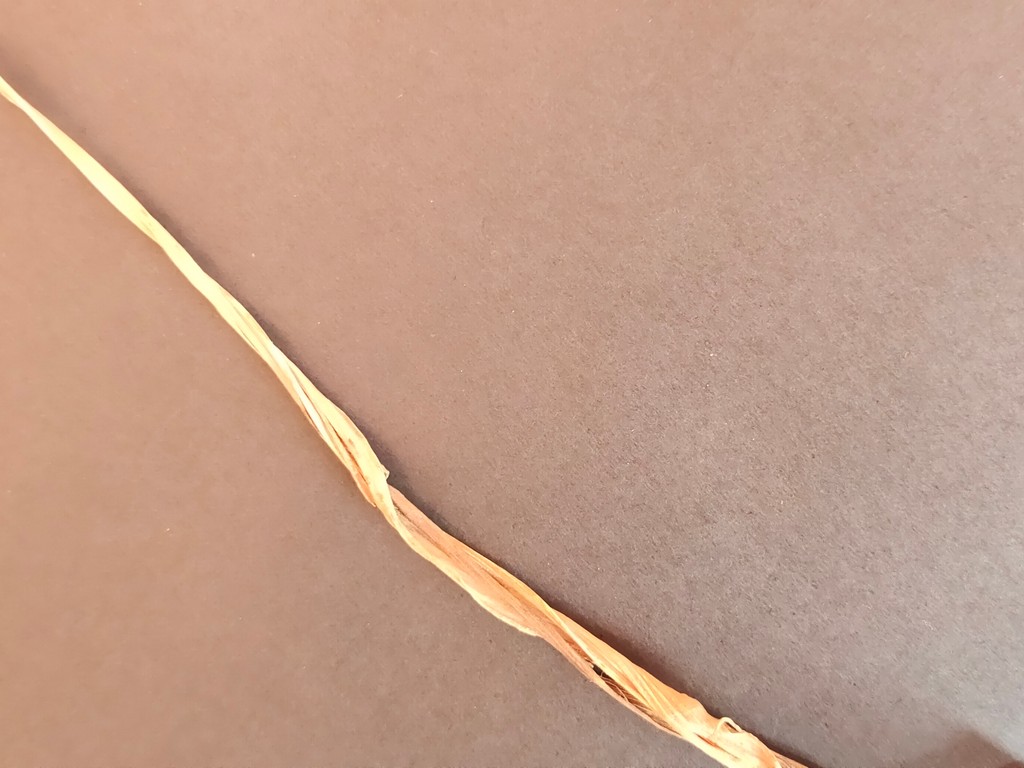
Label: Dried